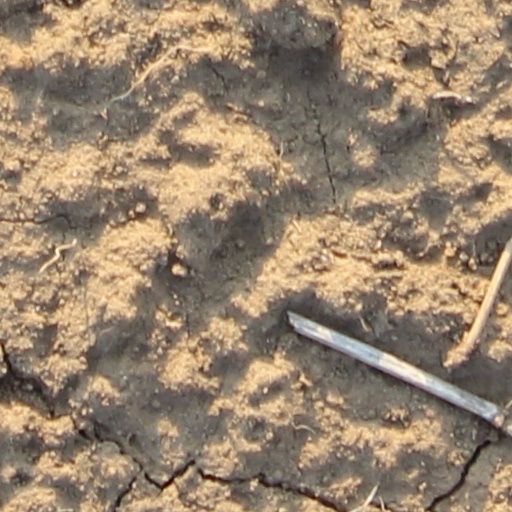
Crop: wheat